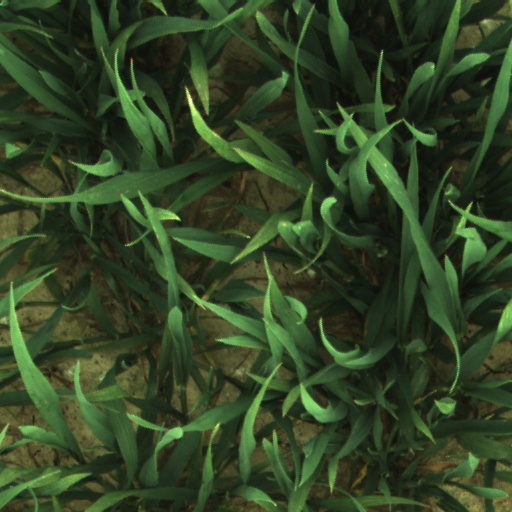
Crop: wheat